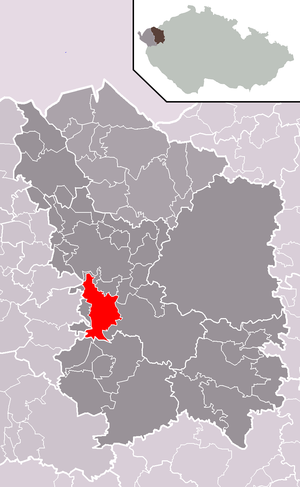
Stanovice est une commune du district et de la région de Karlovy Vary, en Tchéquie. Sa population s'élevait à 632 habitants en 2018.